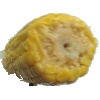
Label: Corn 1